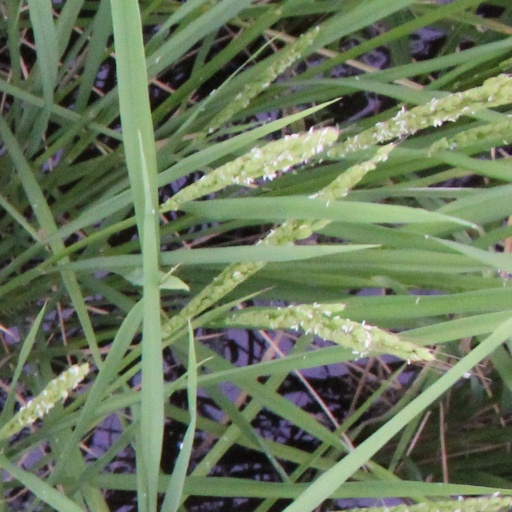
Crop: rice